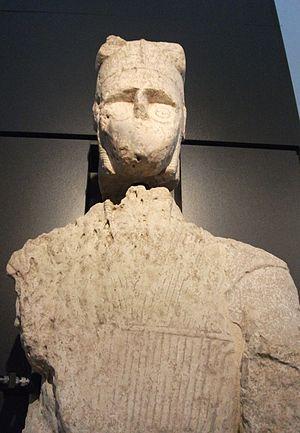
Les géants de Mont-Prama sont des statues en grès remontant à la période de l'histoire sarde dite de la culture nuragique. Découverts en 1974 par un agriculteur dans l'ouest de la Sardaigne, les fragments des statues ont été exhumés dans la localité de Mont'e Prama, sur le territoire de la commune de Cabras, dans la péninsule du Sinis une région de la province d'Oristano en Italie. D'une hauteur de 2 mètres à 2,5 mètres, elles auraient été taillées au plus tôt vers le Xᵉ siècle av. J.-C., même si cette datation fait débat, en particulier du fait de l'imprécision des premières fouilles. Les circonstances de leur destruction ne sont pas éclaircies et sont parfois mises en relation avec la prise de contrôle de la Sardaigne par les Carthaginois.